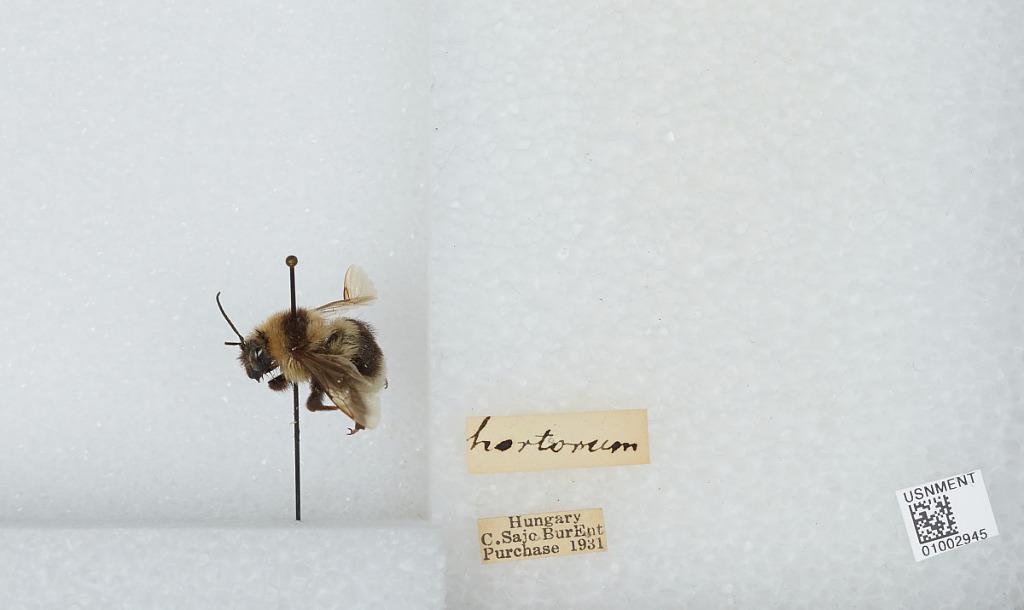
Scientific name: Bombus (Megabombus) hortorum (Linnaeus)
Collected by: C. Sajo
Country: Hungary